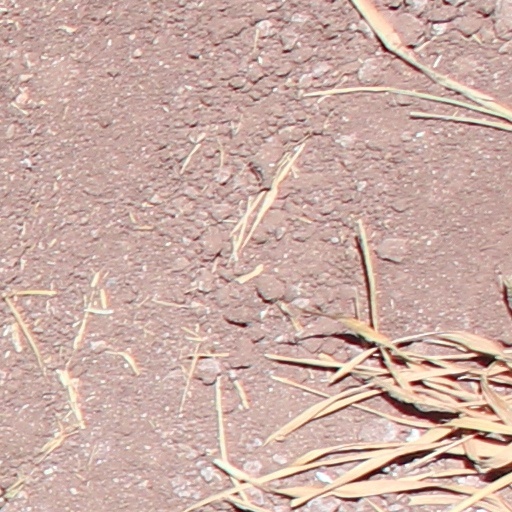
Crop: wheat